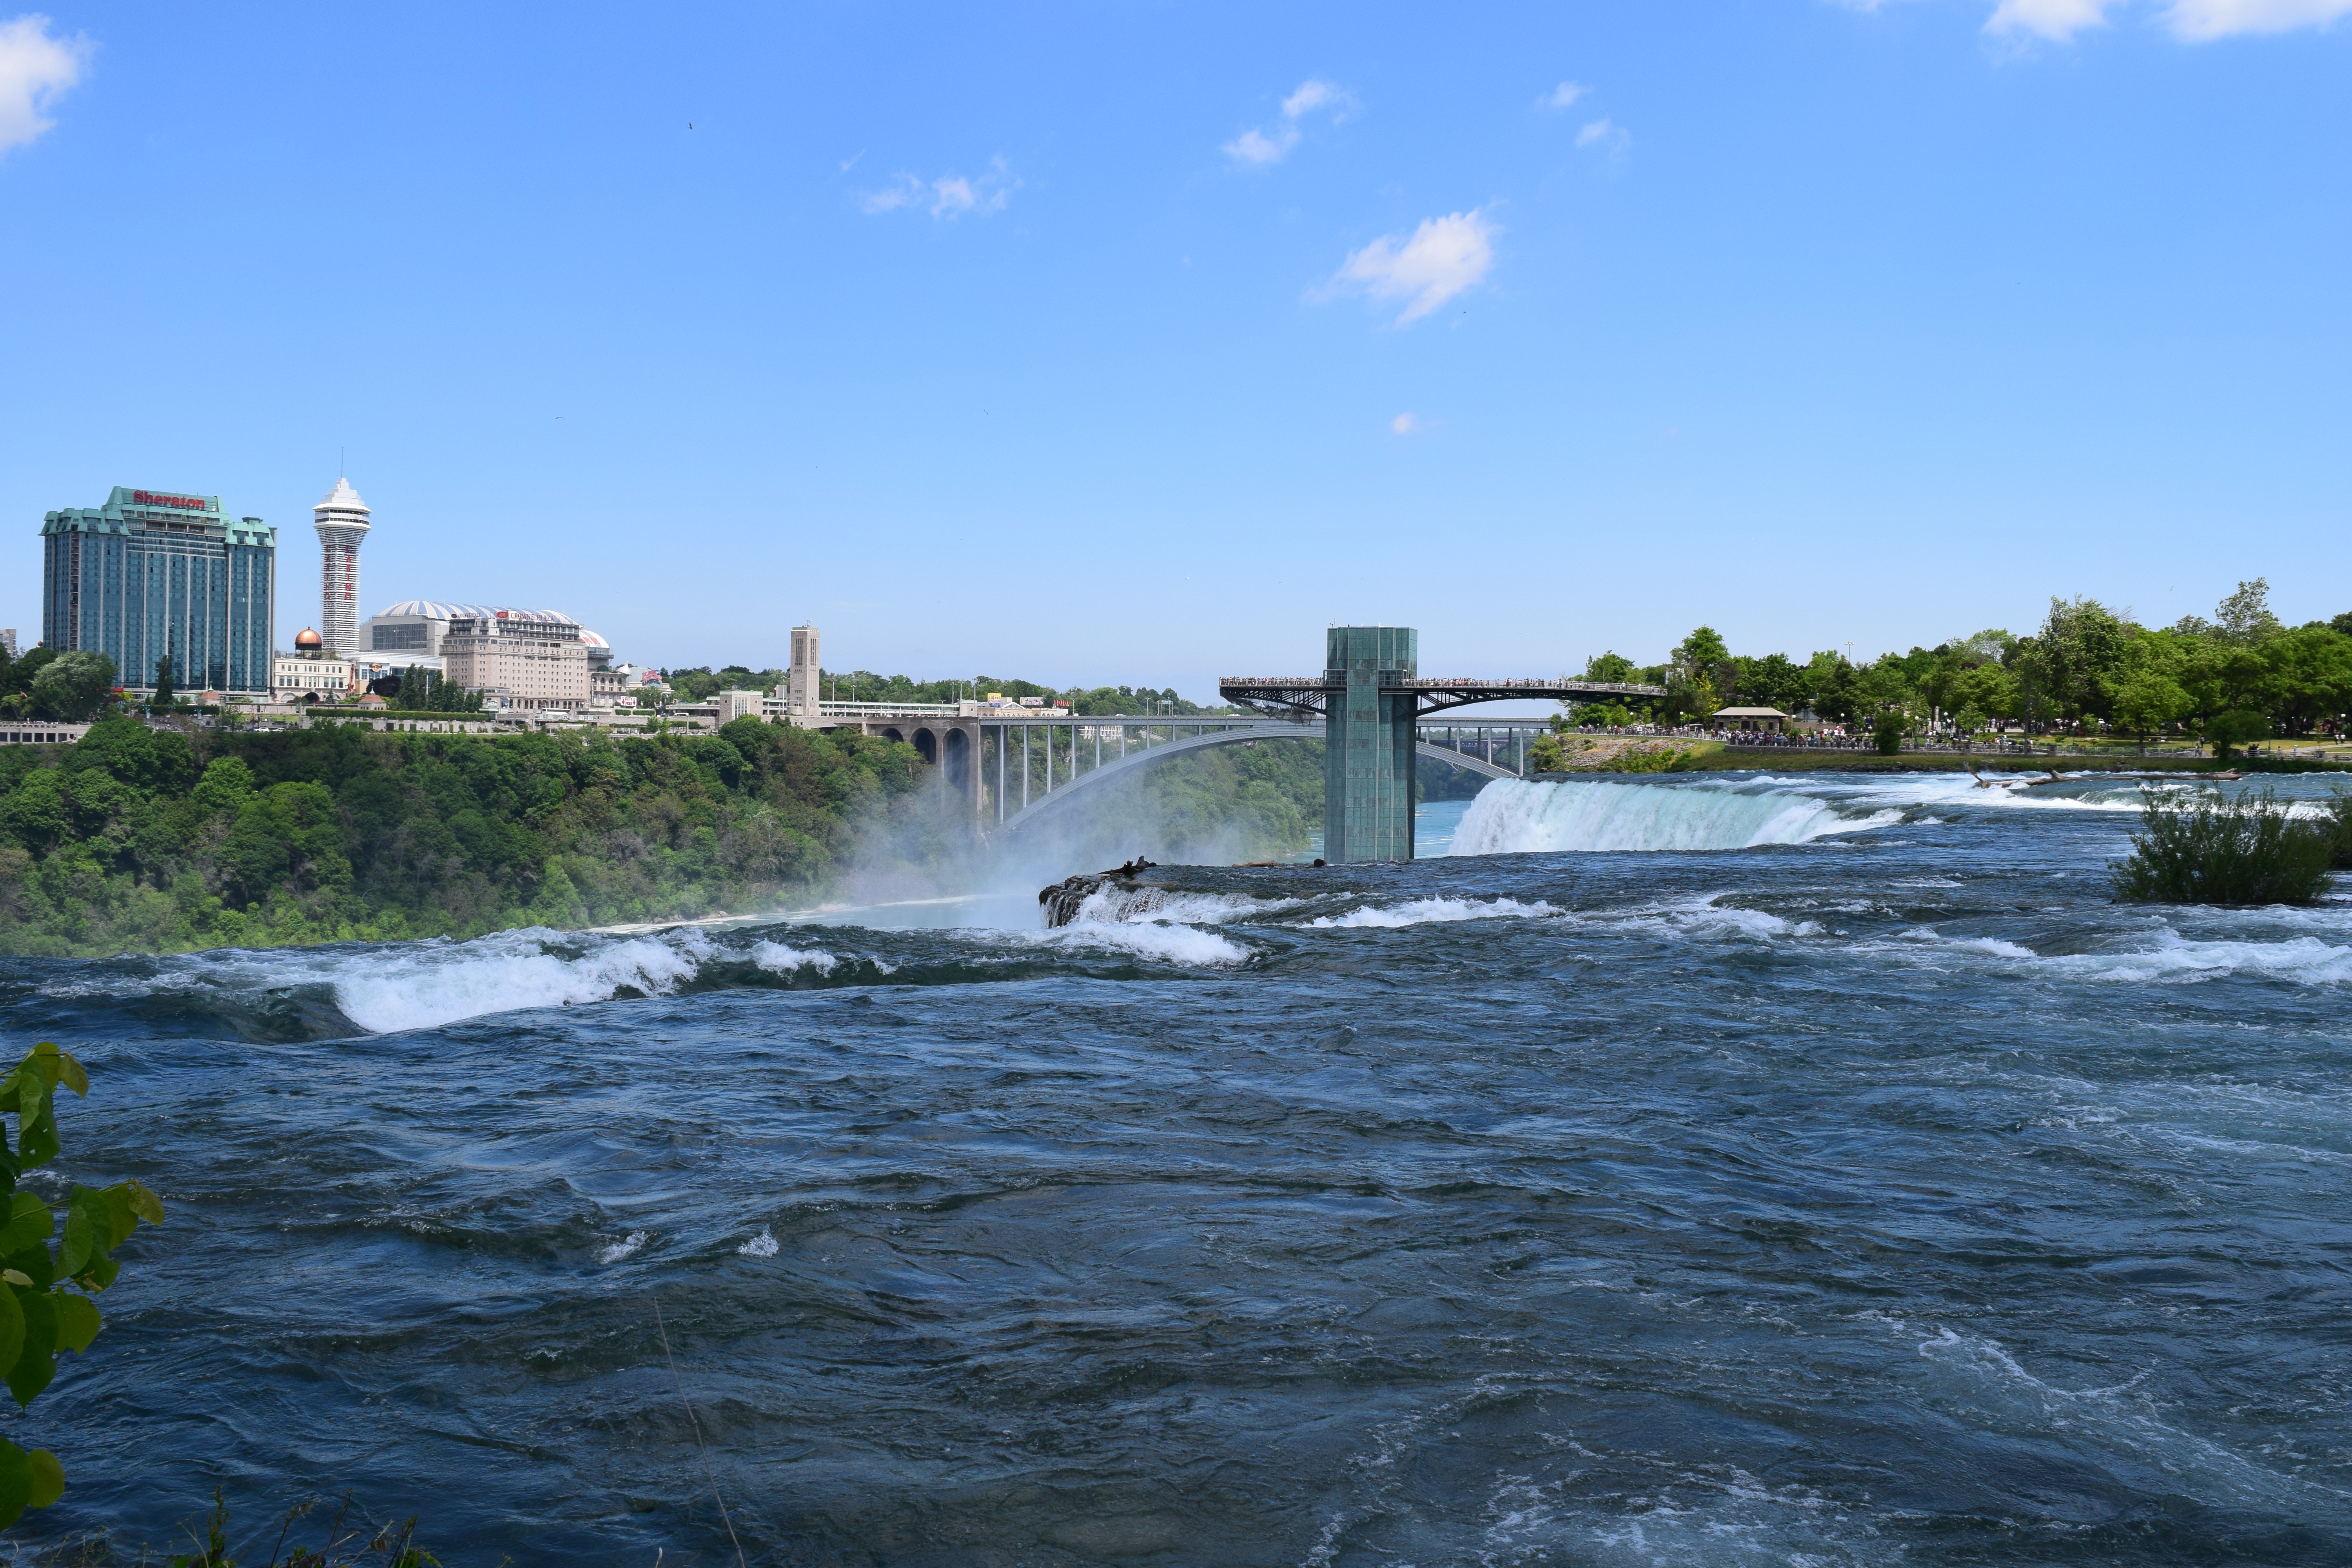
sea, coast, water, waterfall, shore, wave, river, vehicle, bay, waterway, channel, niagara falls state park, 7 wonders, american falls